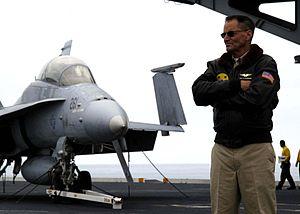
Furtif est un film américain réalisé par Rob Cohen, sorti en 2005.